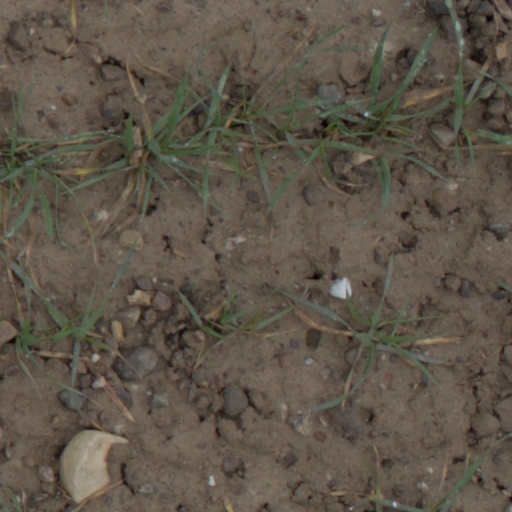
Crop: wheat